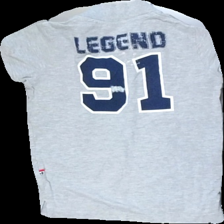
View: back
Type: T-shirt
Category: Children
Brand: Lager 157
Colors: Grey
Material: Unkown
Cut: V-collar
Stains: Major
Price range: <50
Recommended usage: Export
Comment: size label cut off